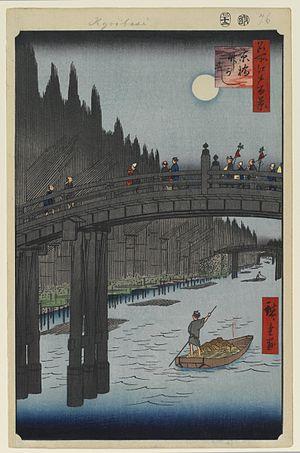
Les Cent vues d'Edo constituent, avec Les Cinquante-trois Stations du Tōkaidō et Les Soixante-neuf Stations du Kiso Kaidō, l'une des séries d'estampes majeures que compte l'œuvre très abondante du peintre japonais Hiroshige. Malgré le titre de l'œuvre, réalisée entre 1856 et 1858, il y a en réalité 119 estampes qui toutes utilisent la technique de la xylographie. La série appartient au style de l'ukiyo-e, mouvement artistique portant sur des sujets populaires à destination de la classe moyenne japonaise urbaine qui s'est développée durant l'époque d'Edo. Plus précisément, elle relève du genre des meisho-e célébrant les paysages japonais, un thème classique dans l'histoire de la peinture japonaise. Quelques-unes des gravures sont réalisées par son élève et fils adoptif, Utagawa Hiroshige II qui, pendant un temps, utilise ce pseudonyme pour signer certaines de ses œuvres.
Kyōbashi est un quartier à l'est de la gare de Tokyo dans l'arrondissement de Chūō à Tokyo. C'est l'un des plus anciens quartiers commerçants de la ville bien qu'il ait été éclipsé par Ginza plus au sud et par Nihonbashi plus au nord. Le quartier est desservi par les stations de métro Kyōbashi et Takarachō. Le nom de ce quartier vient du nom d'un pont qui existait autrefois dans le quartier.